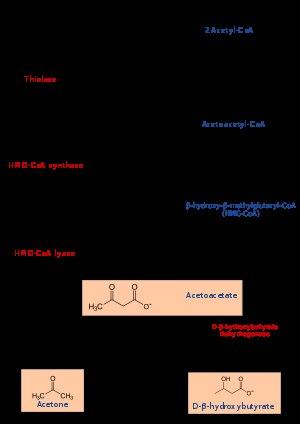
L'hydroxyméthylglutaryl-CoA lyase est une lyase qui catalyse la réaction :
La cétogenèse, ou voie des corps cétoniques, est, après le cycle de Krebs, la deuxième utilisation la plus importante de l'acétyl-CoA par les cellules. Cette voie métabolique devient significative en période de jeûne prolongé ou en cas de diabète, quand l'organisme ne peut utiliser ses réserves de glucose pour produire l'ATP dont il a besoin. En effet, dans ces conditions, le cycle de Krebs est ralenti dans le foie car ses substrats, principalement l'oxaloacétate, sont utilisés par une autre voie, la néoglucogenèse, de sorte que leur concentration cellulaire diminue. Ainsi, l'acétyl-CoA issue de la β-oxydation des acides gras ne peut être condensée sur de l'oxaloacétate par la citrate synthase pour former du citrate : l'acétyl-CoA rejoint alors la voie de la cétogenèse en tant que substrat pour former des corps cétoniques, principalement de l'acétylacétate. Celui-ci est véhiculé par le sang depuis le foie jusqu'aux tissus consommateurs d'énergie. Ces derniers peuvent le convertir en deux molécules d'acétyl-CoA à partir de succinyl-CoA et de coenzyme A, et oxyder l'acétyl-CoA ainsi reconstituée à travers le cycle de Krebs et la chaîne respiratoire.